Owl

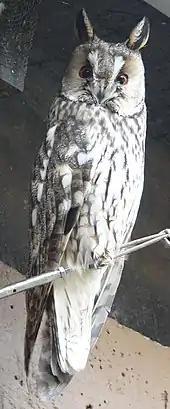
A long-eared owl ("Asio otus") in an erect pose

Recent phylogenetic studies place owls within the clade Telluraves, most closely related to the Accipitrimorphae and the Coraciimorphae, although the exact placement within Telluraves is disputed.